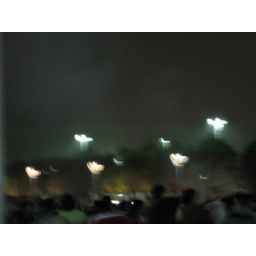
diwali mela in dallas cow boy stadium